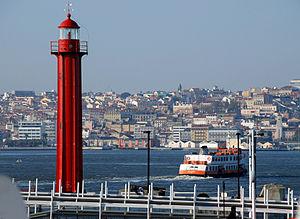
Le phare de Cacilhas est un ancien phare situé dans la freguesia de Cacilhas de la municipalité d'Almada, dans le district de Setúbal.
Le phare de Serreta est un phare situé sur le promontoire de Ponta do Queimado, dans la freguesia de Serreta de la municipalité de Angra do Heroísmo, sur l'île de Terceira.